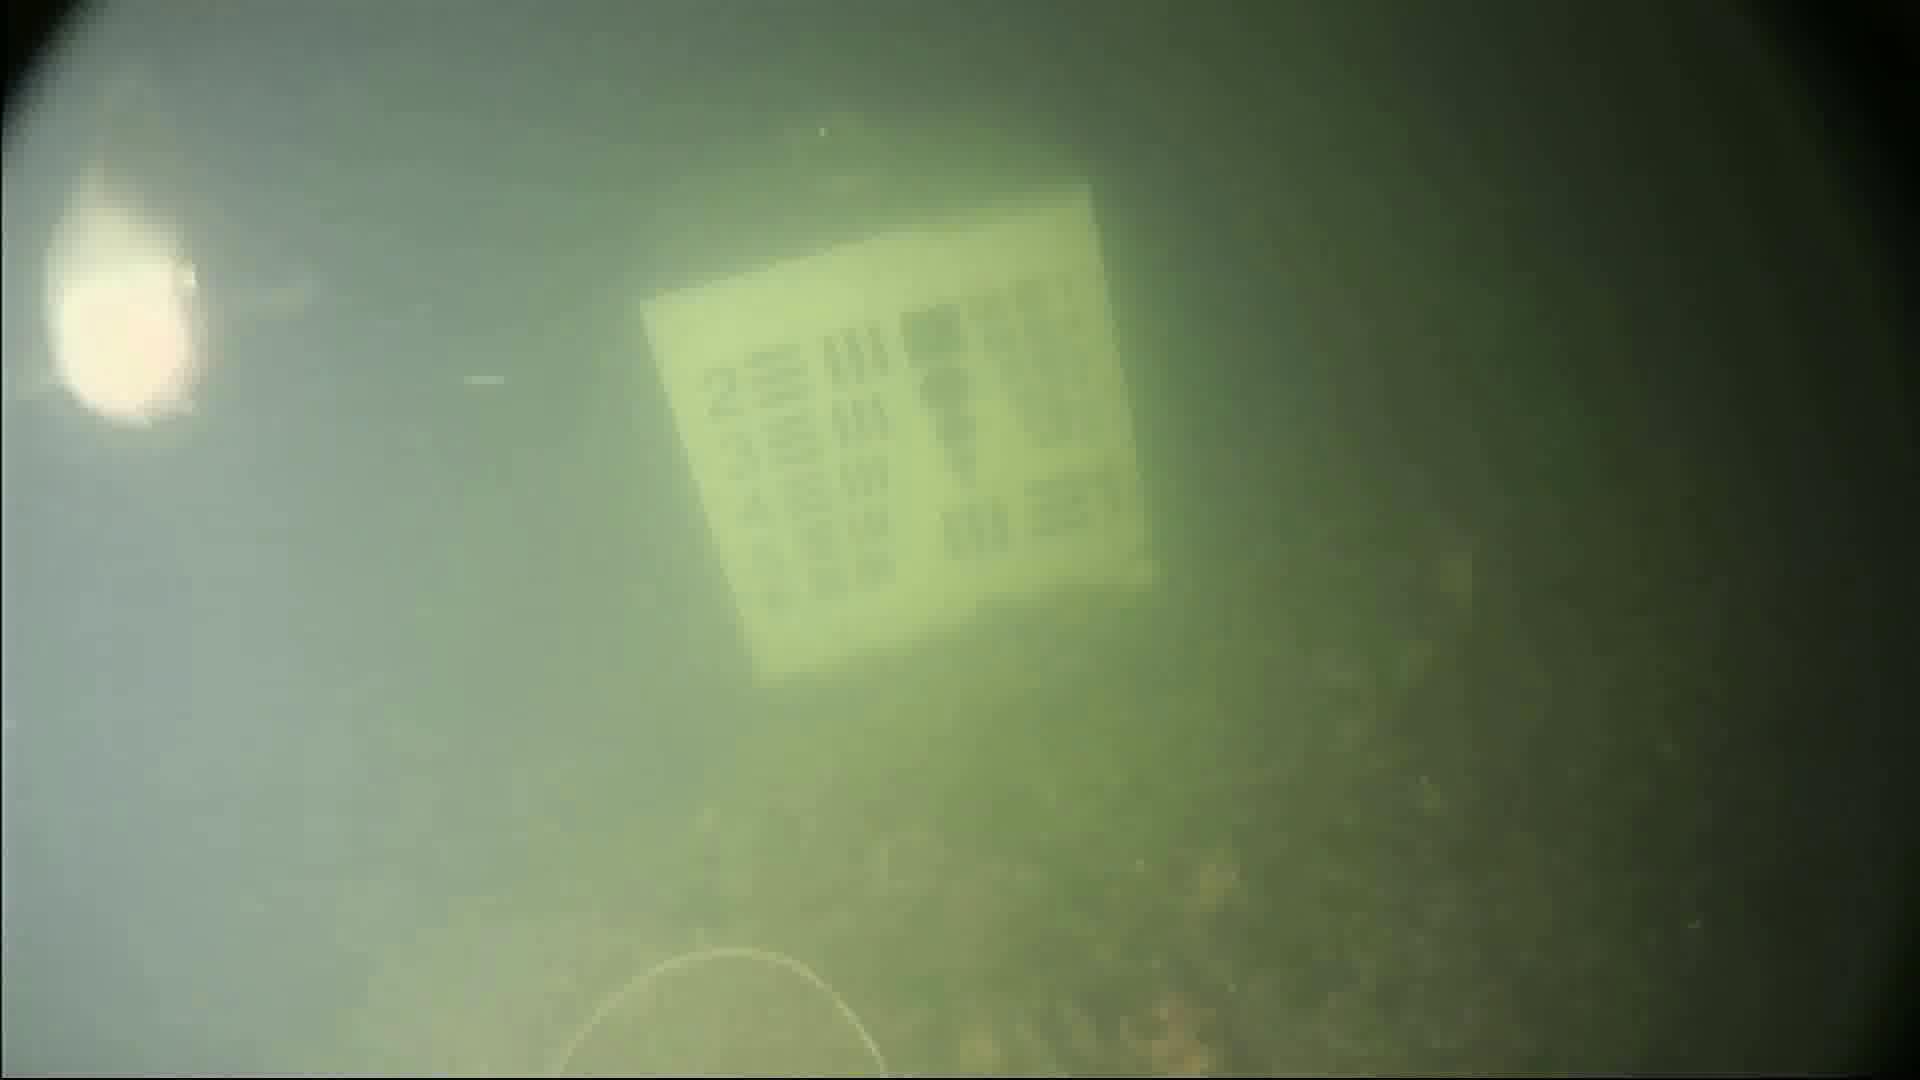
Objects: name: fish